Czech wine

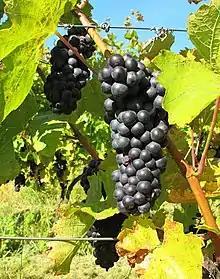

The most commonly grown grape varieties in the Czech Republic, including the approximate percentage of wine produced for each variety, are listed below: